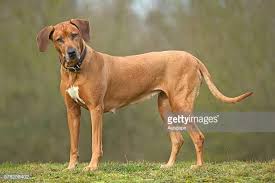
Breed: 230-n000080-Rhodesian_ridgeback